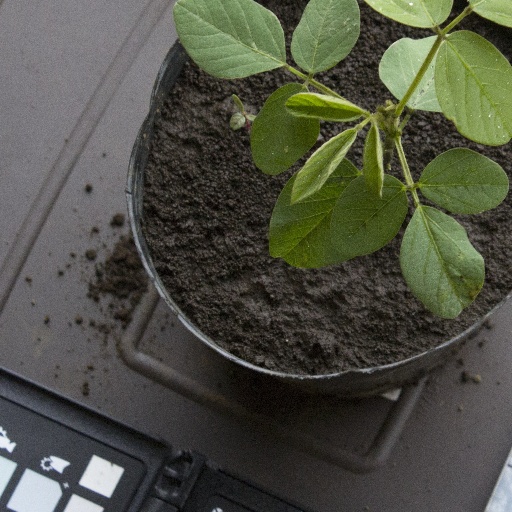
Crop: soybean